Question: Please indicate a possible affordance area of the beat_drum that can be used for striking
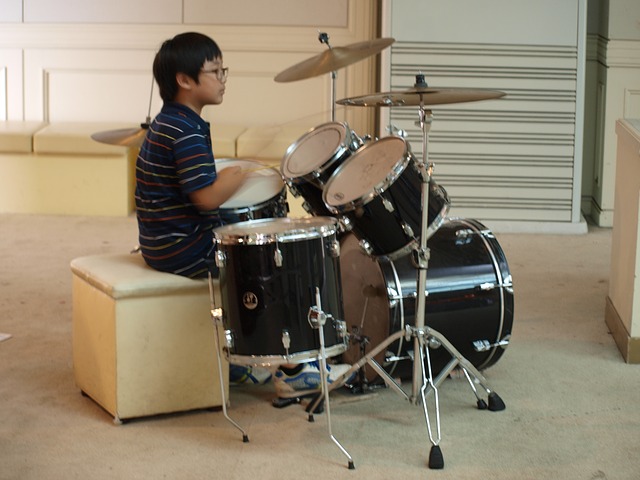
Answer: [330.374, 139.452, 419.263, 207.897]